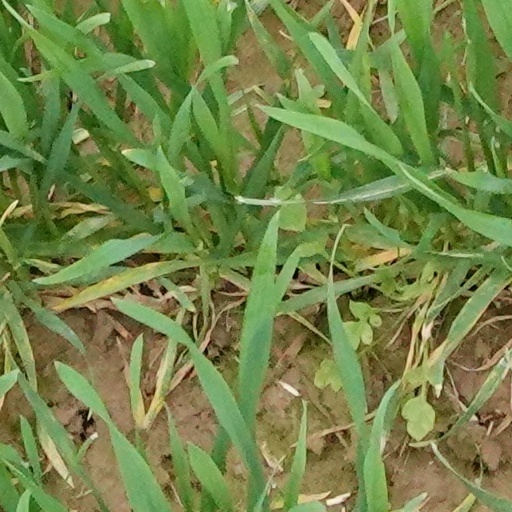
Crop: wheat